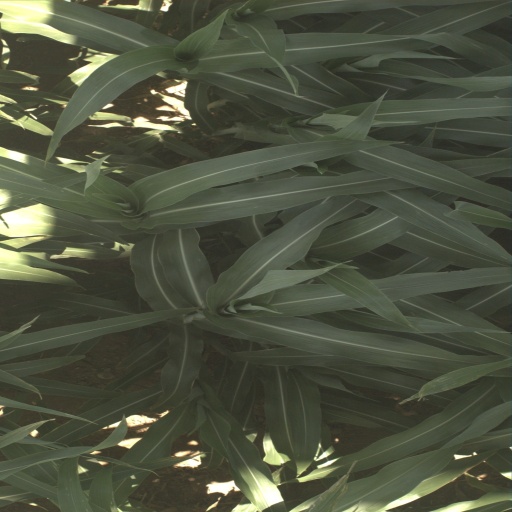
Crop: sorghum